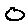
Label: 0